1996 African Cup of Nations

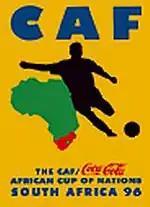
African Cup of Nations 1996 official logo

The 1996 African Cup of Nations, also known as the Coca-Cola 1996 Africa Cup of Nations for sponsorship reasons, was the 20th edition of the Africa Cup of Nations, the football championship of Africa (CAF). It was hosted by South Africa, who replaced original hosts Kenya. The field expanded for the first time to 16 teams, split into four groups of four; the top two teams in each group advancing to the quarterfinals. However, Nigeria withdrew from the tournament at the final moment under pressure from then-dictator Sani Abacha, reducing the field to 15. South Africa won its first championship, beating Tunisia in the final 2–0.